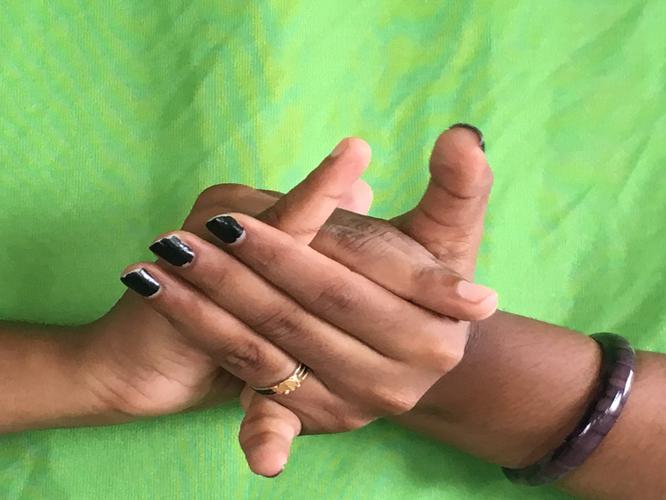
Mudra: Kurma
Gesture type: double_hand